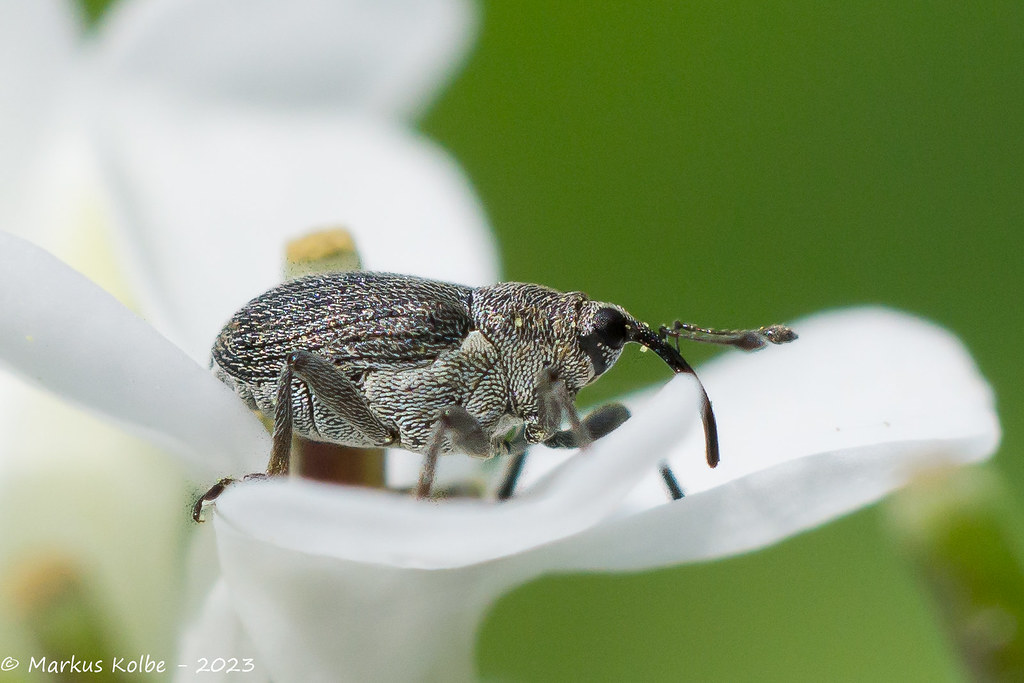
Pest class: Cabbage_seedpod_weevil